Vivienne de Silva Boralessa

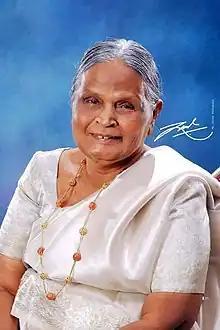
Vivienne, © 2016

Vivienne De Silva Boralessa (24 November 1930 – 2 April 2017) was a Sri Lankan singer. A legend and an icon of Sri Lankan Buddhist music, She is regarded as one of the most significant cultural figures of the 20th century. Started her music career at the age of 8 years old at Radio Ceylon in 1938. At 12 years old she was signed to His Master's Voice, in what is known as Sri Lanka's 'gramophone era'.